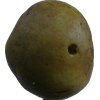
Label: pear